Korean conflict

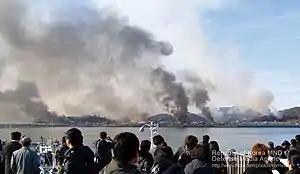
Yeonpyeongdo under North Korean attack

In 1974, a North Korean sympathizer attempted to assassinate President Park and killed his wife, Yuk Young-soo. In 1976, the Panmunjeom Axe incident led to the death of two U.S. Army officers in the DMZ and threatened to trigger a wider war. In the 1970s, North Korea kidnapped a number of Japanese citizens.